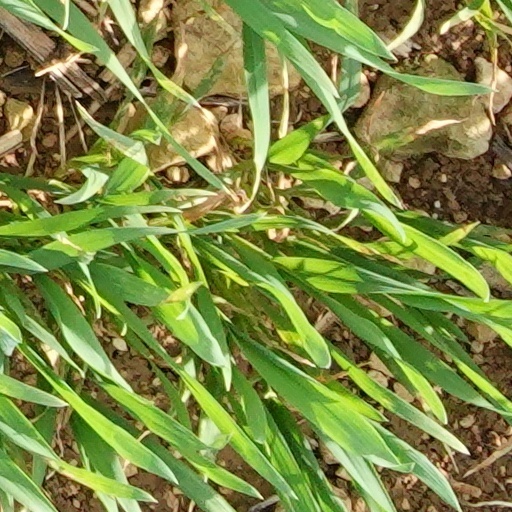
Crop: wheat